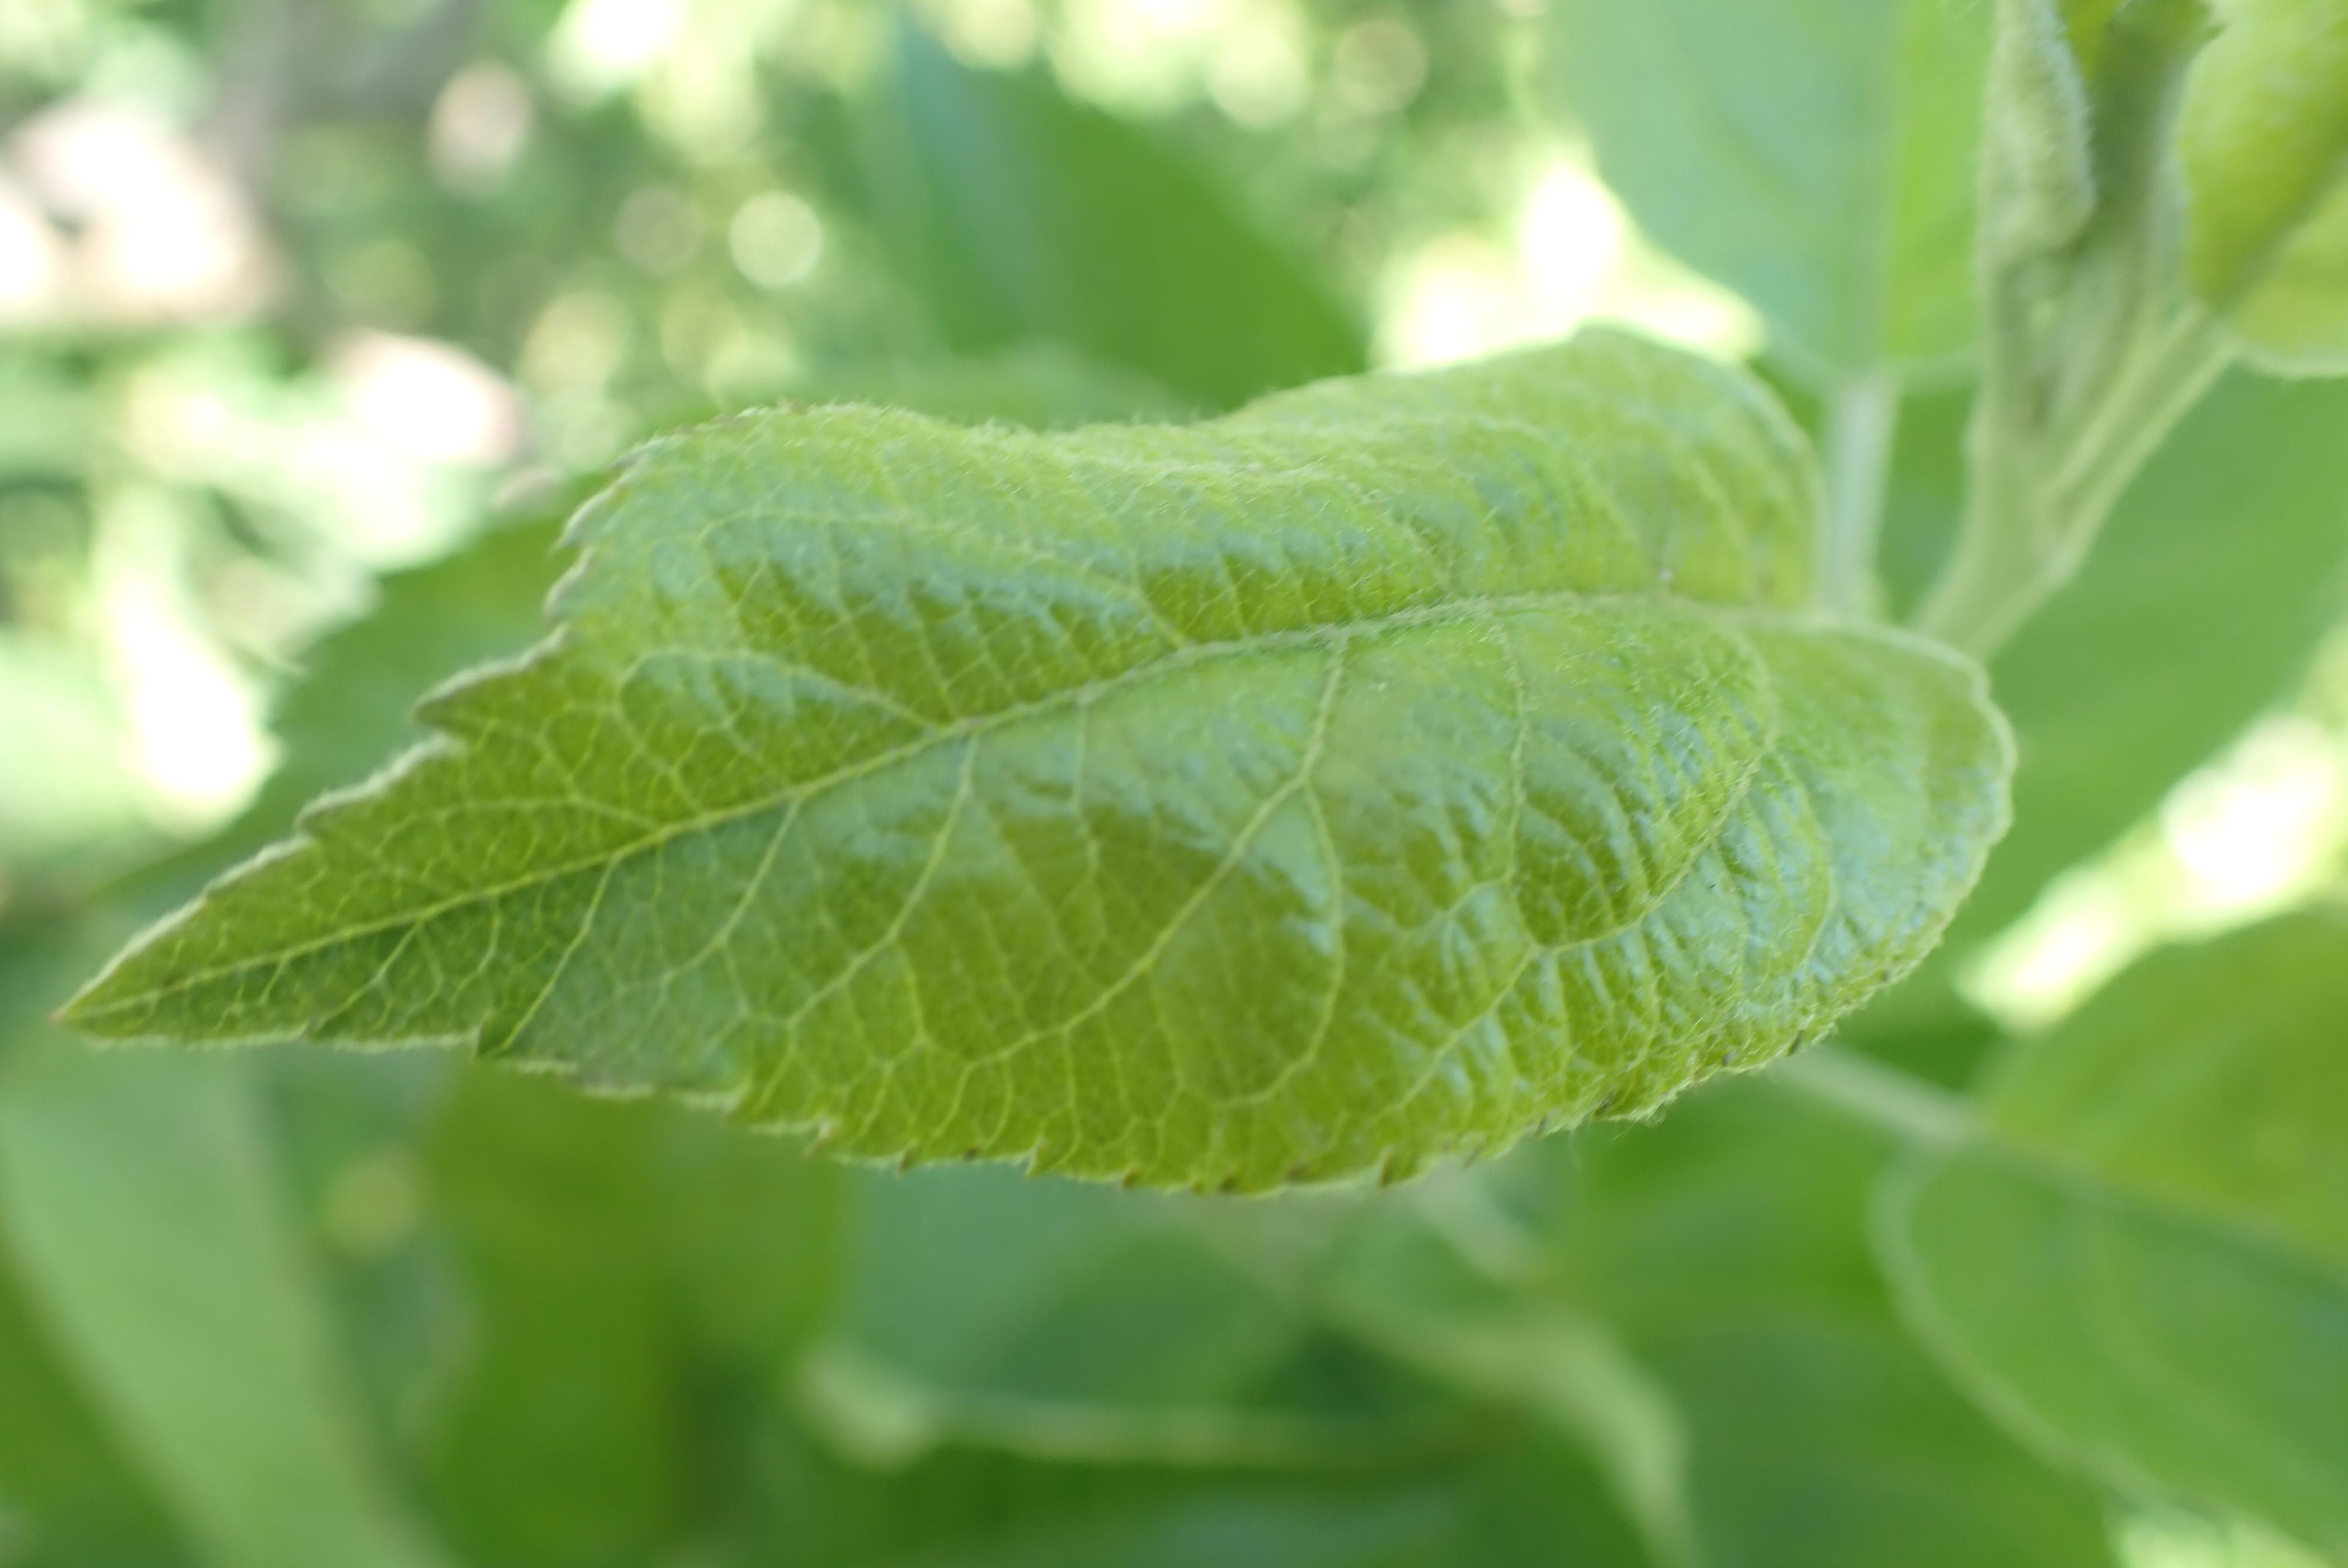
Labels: healthy